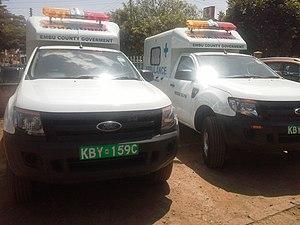
Le comté d'Embu est un comté du Kenya. Embu, ancien siège de la province de l'Est en est le chef-lieu.